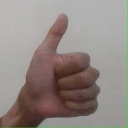
अक्षर: थ